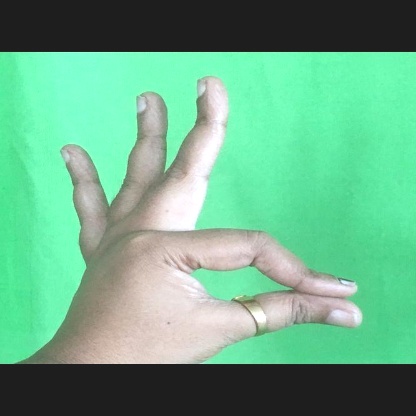
Mudra: Hamsasyam